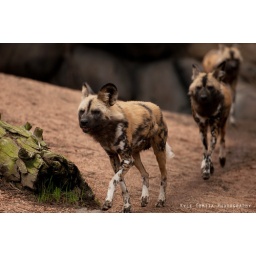
Painted dogs walking in a line